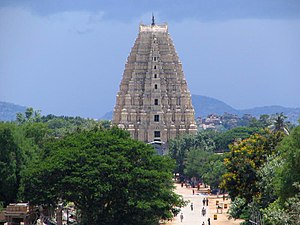
Vijayanagar-kongeriget
Torana i Hampi, i det gamle Vijayanâgar
Kongeriget Vijayanâgar, der lå på Dekkan-sletten i Sydindien, var det sidste store hinduistiske rige i Indien.